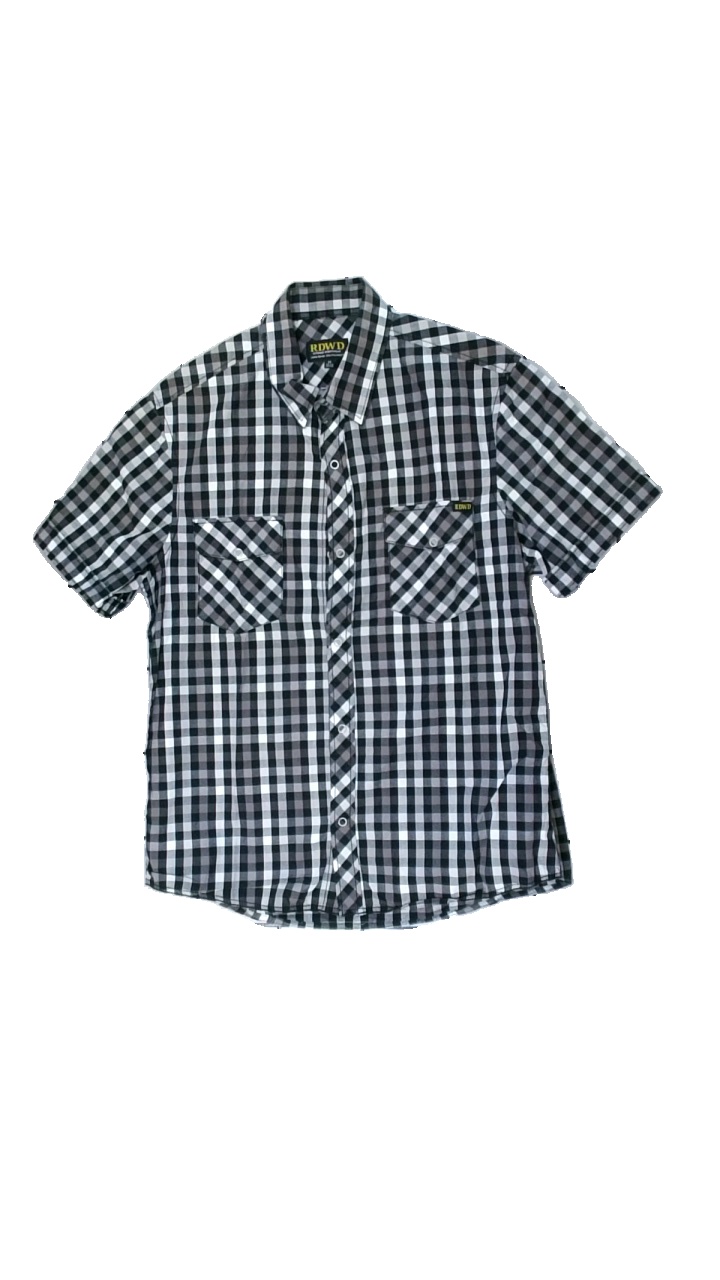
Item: Shirt (Men)
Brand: Rdwd
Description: rutig kortärmad skjorta
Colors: Black, White
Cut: Regular
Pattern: Checkered print
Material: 100% cotton
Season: Summer
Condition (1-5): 5
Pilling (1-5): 5
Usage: Reuse
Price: <50